Nomad (novel)

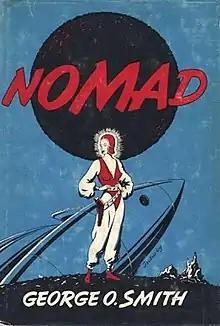
Dust-jacket from the first edition

Nomad is a science fiction novel by American writer George O. Smith. It was first published in book form in 1950 by Prime Press in an edition of 2,500 copies. The novel was originally serialized in three parts in the magazine "Astounding" beginning in December 1944, under Smith's pseudonym, Wesley Long.